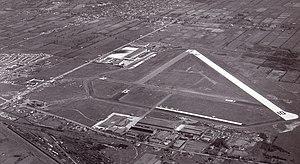
L'aéroport de Cartierville était un aéroport à Saint-Laurent, au Québec, maintenant un arrondissement de Montréal. L'aéroport fut fermé en 1988 et transformé en développement domiciliaire, nommé Bois-Franc, par son propriétaire, la compagnie Bombardier Aéronautique.